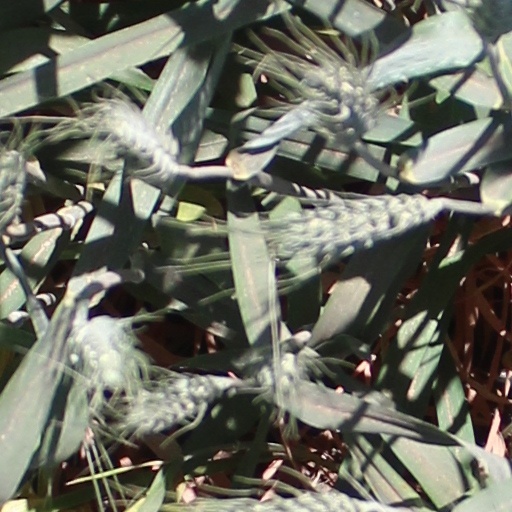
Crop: wheat